Dayanand Shetty

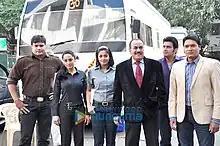
(From L-R) Dayanand Shetty, Ansha Sayed, Janvi Chheda, Shivaji Satam, Vineet Kumar Chaudhary and Aditya Srivastava on the set of "CID"

In "CID", Senior Inspector Daya is known for his immense strength, whose name is enough to make the toughest of criminals break down. Daya's signature dialogue in "CID" is "Jab Daya ka hath padta hai, to muh ke andar daaton se piano bajne lagta hai" (meaning "When Daya slaps someone, then a piano plays in the mouth by the teeth"). One of the most famous dialogues in "CID" is that of ACP Pradyuman asking him, "Daya darwaaza tod do" (meaning "Daya, break the door"). This dialogue became so popular that it is even used in the film "Singham Returns" and "Singham Again" in one of its most appreciated scenes. In "CID", Daya is also critical in finding clues to solve cases. Although tough in appearance, he is also soft-mannered and sympathetic in nature and is always the first one to support team members and others when they need help the most.